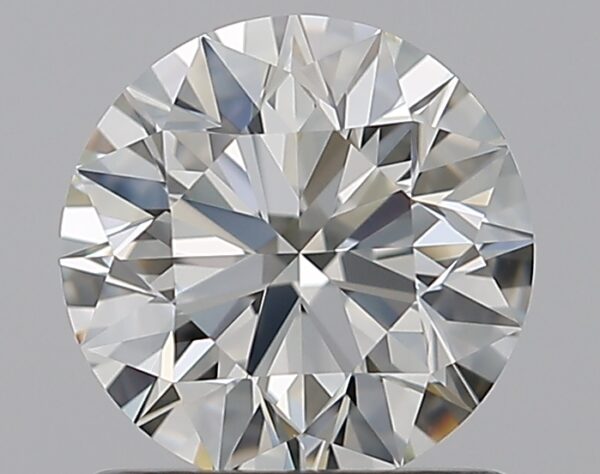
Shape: round
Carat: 1
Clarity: VVS2
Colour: J
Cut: EX
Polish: EX
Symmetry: EX
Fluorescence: N
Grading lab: GIA
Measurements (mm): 6.34 x 6.38 x 3.99